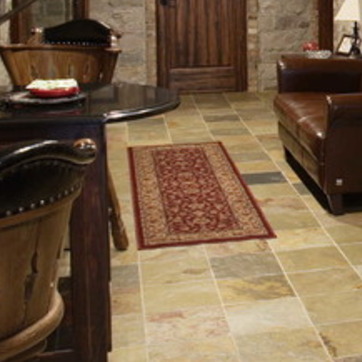
Material: carpet